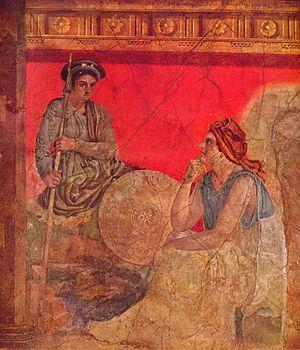
Phila ou Philæ est une princesse macédonienne. Née vers 350 av. J.-C., elle est l'une des trois filles d'Antipatros et la sœur de Cassandre.
Antigone II Gonatas est un roi de Macédoine de 277 à 239 av. J.-C., considéré comme l'un des principaux Épigones, les héritiers des Diadoques. Fils de Démétrios Poliorcète, il accède au pouvoir en repoussant l'invasion des Galates et installe durablement la dynastie antigonide sur le trône. Il défait Pyrrhus puis remporte la guerre chrémonidéenne contre une coalition de cités grecques. En mer Égée, il lutte contre les Lagides dans le cadre de leurs conflits contre les Séleucides. À la fin de son règne, il ne peut s'opposer à l'essor de la ligue achéenne.